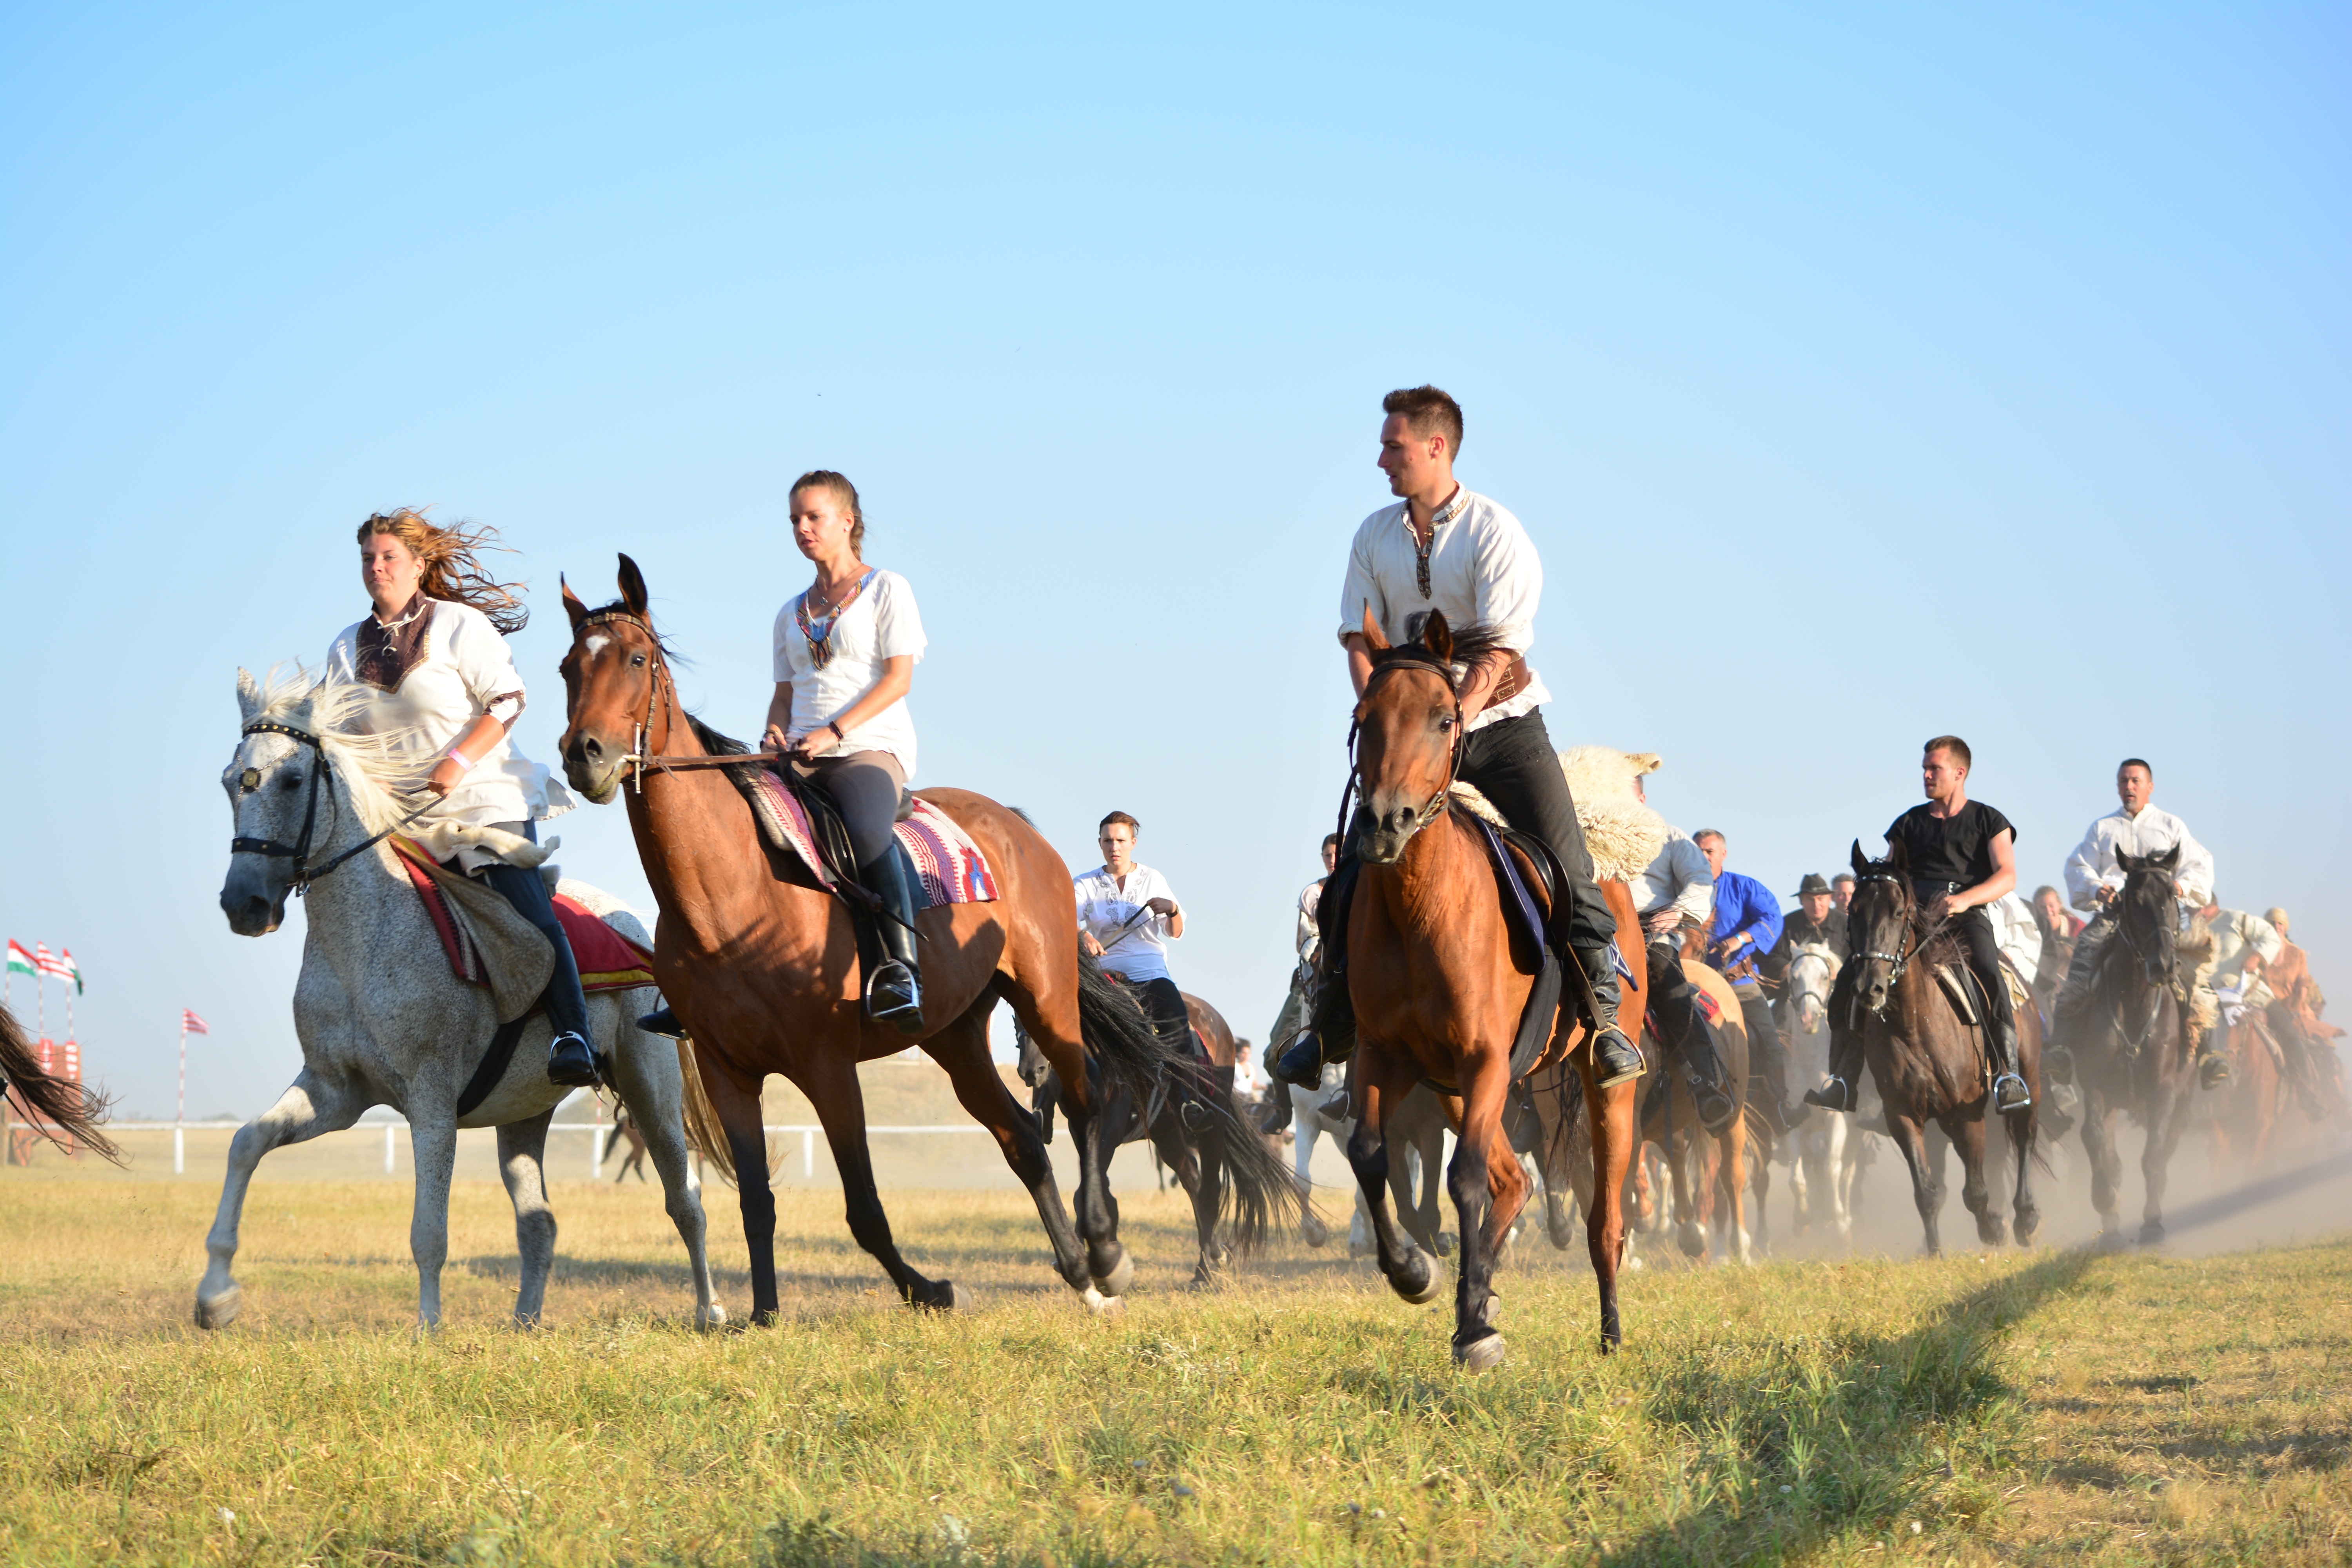
rider, ranch, horse, horse riding, sports, tradition, equestrianism, trail riding, horse like mammal, mustang horse, animal sports, equestrian sport, endurance riding